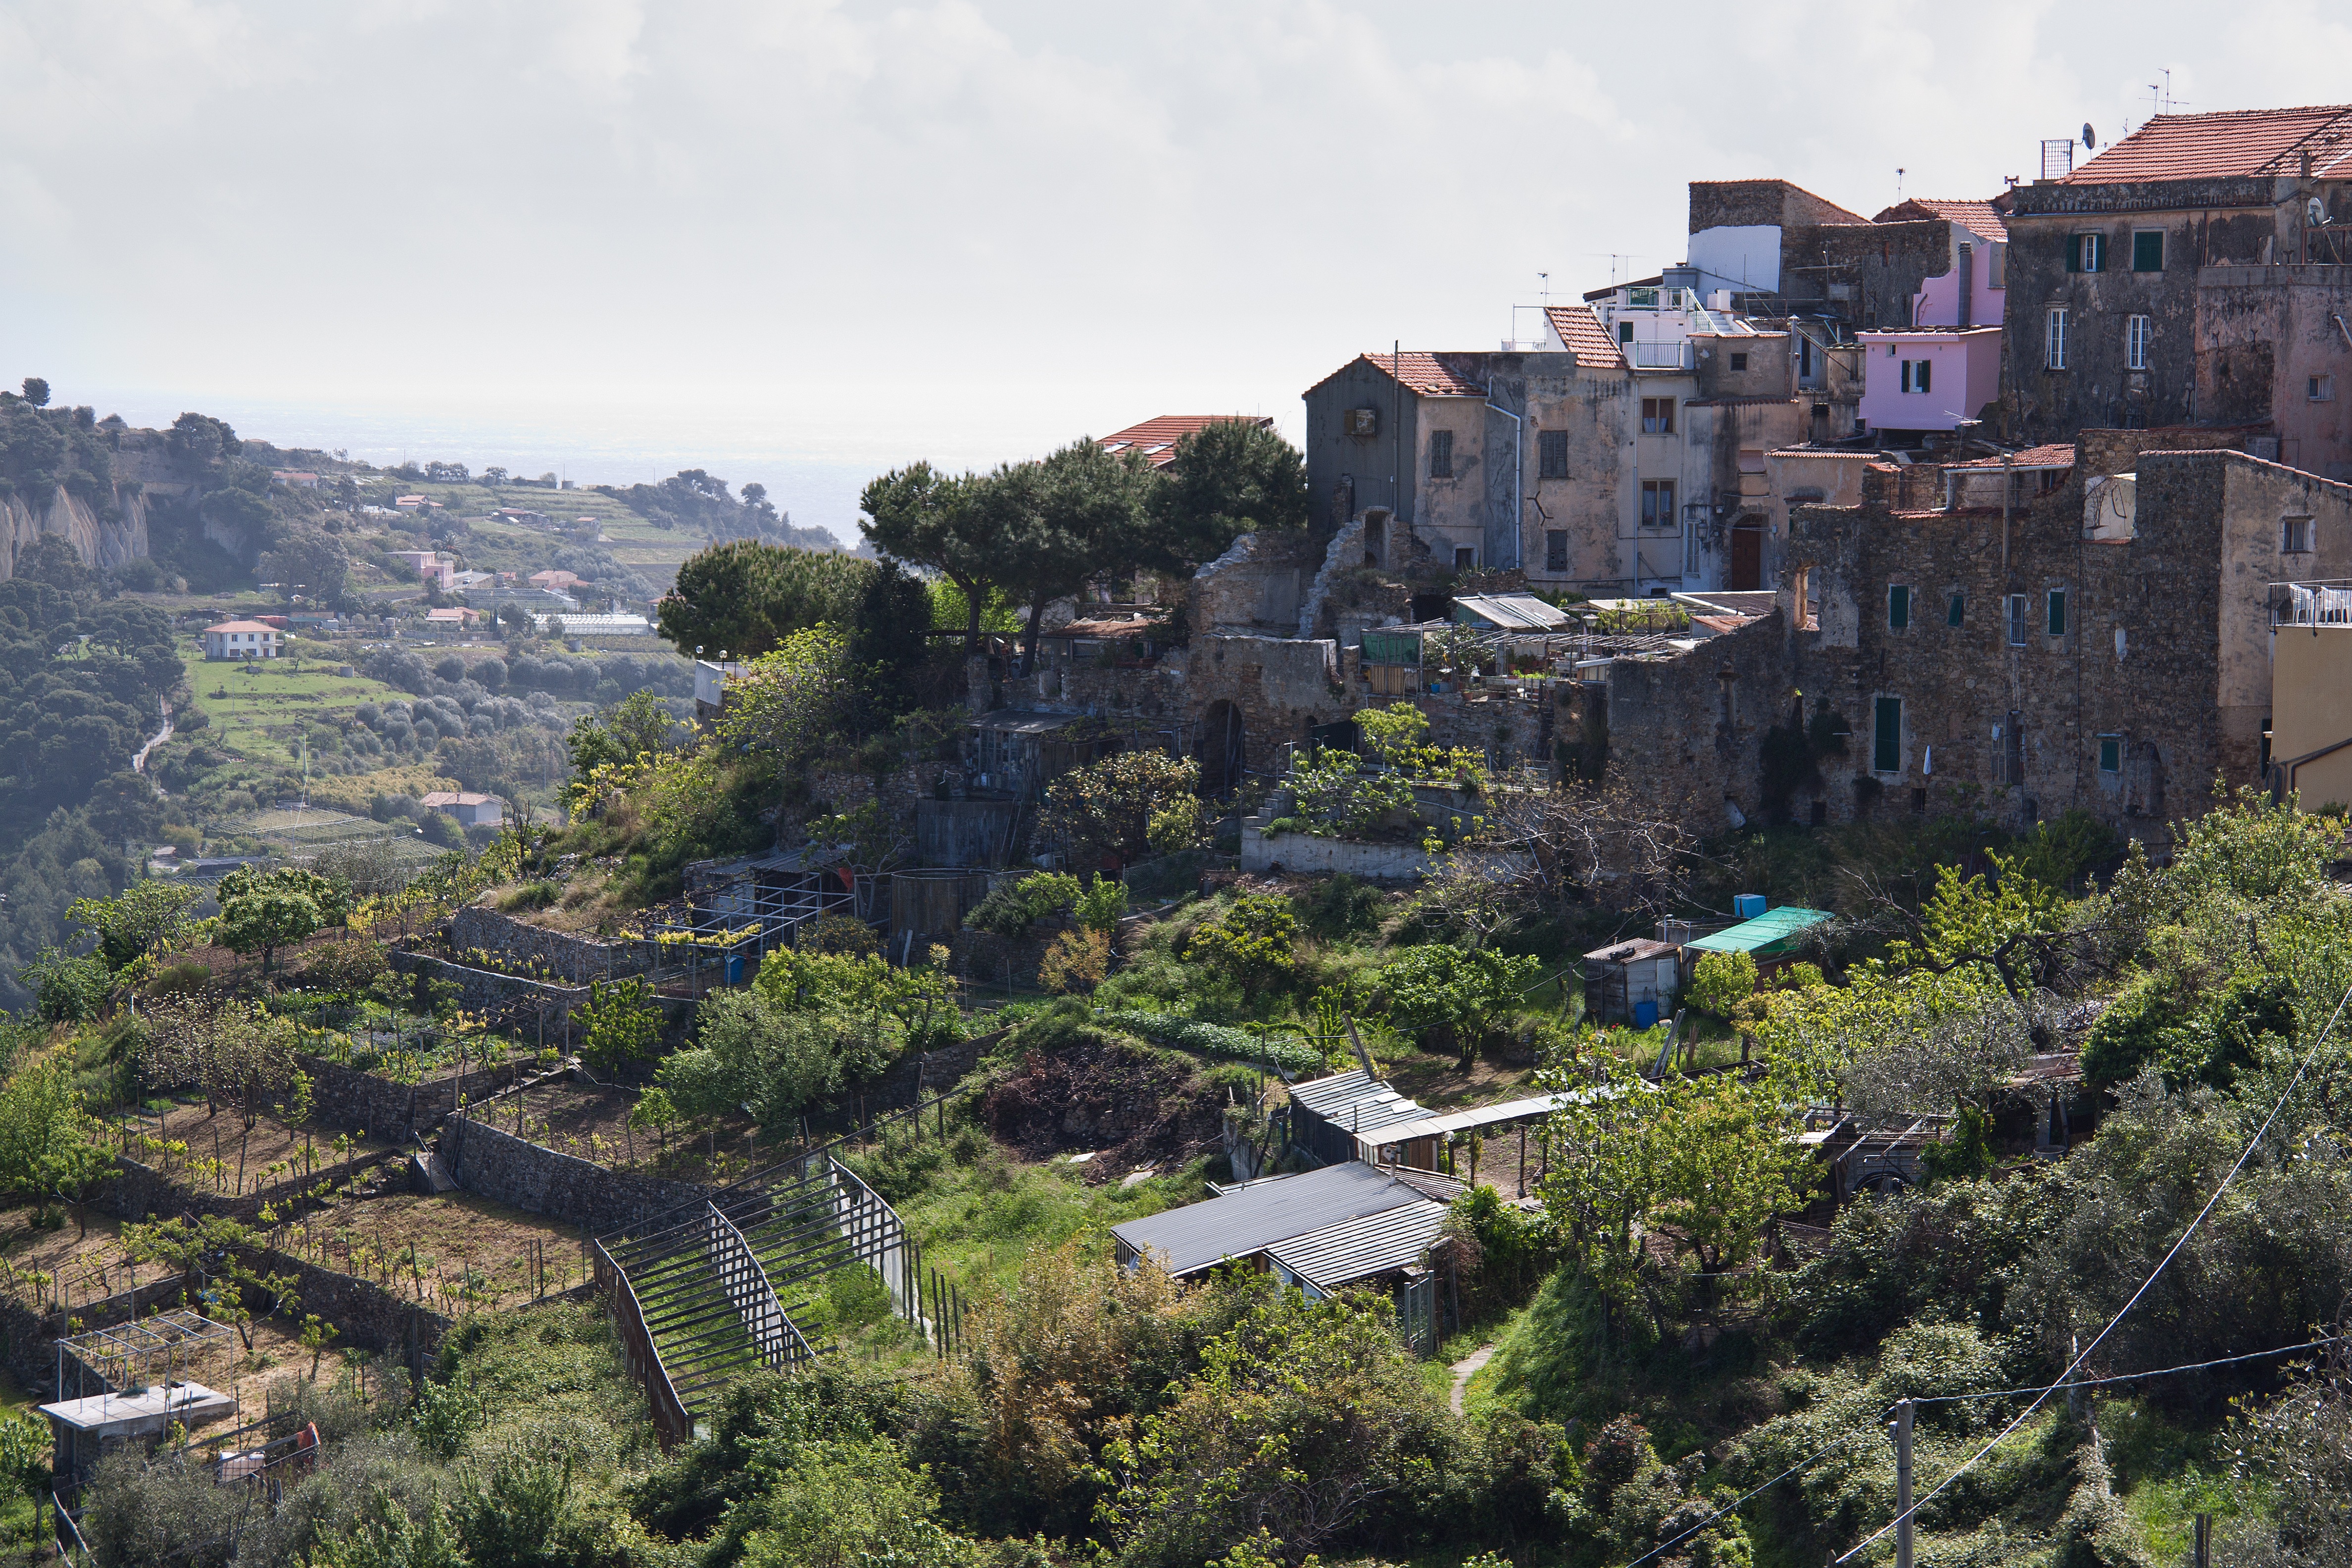
landscape, sea, coast, mountain, architecture, hill, town, river, cityscape, summer, village, cliff, slope, holiday, italy, tourism, terrain, fields, ruins, homes, middle ages, facades, bird's eye view, aerial photography, terraces, geographical feature, human settlement